Hard suction hose

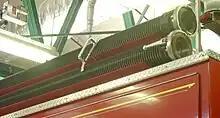
flex suction hose with Storz fittings, mounted on an engine

Flexible suction hose (Flex suction or suction hose), not to be confused with hard suction hose in U.S., is a specific type of fire hose used in drafting operations, when a fire engine uses a vacuum to draw water from a portable water tank, pool, or other static water source. It is built to withstand vacuum, rather than pressure, abrasion, and heat. Conversely, hard suction is capable of withstanding up to 200 PSIG, as well as vacuum. In the United States, it is standard equipment according to the National Fire Protection Association standards for fire engines. It is used in both structural and wildland firefighting throughout the world, and is made in various diameters and connection types.